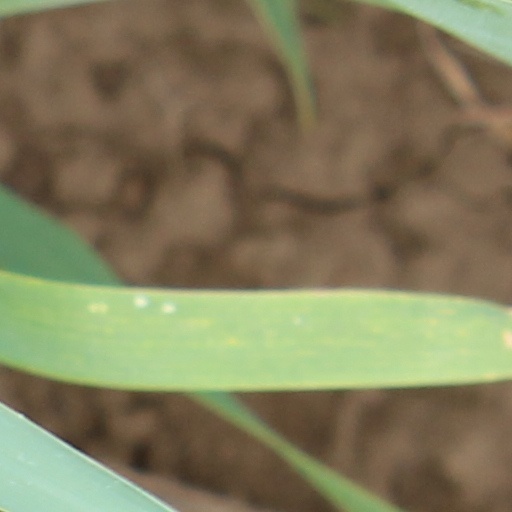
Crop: wheat